Peter von Bilderling

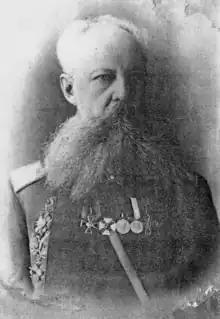
Peter von Bilderling in 1890

Baron Peter von Bilderling was an engineer and an officer in the Engineering Corps of the Imperial Russian Army.